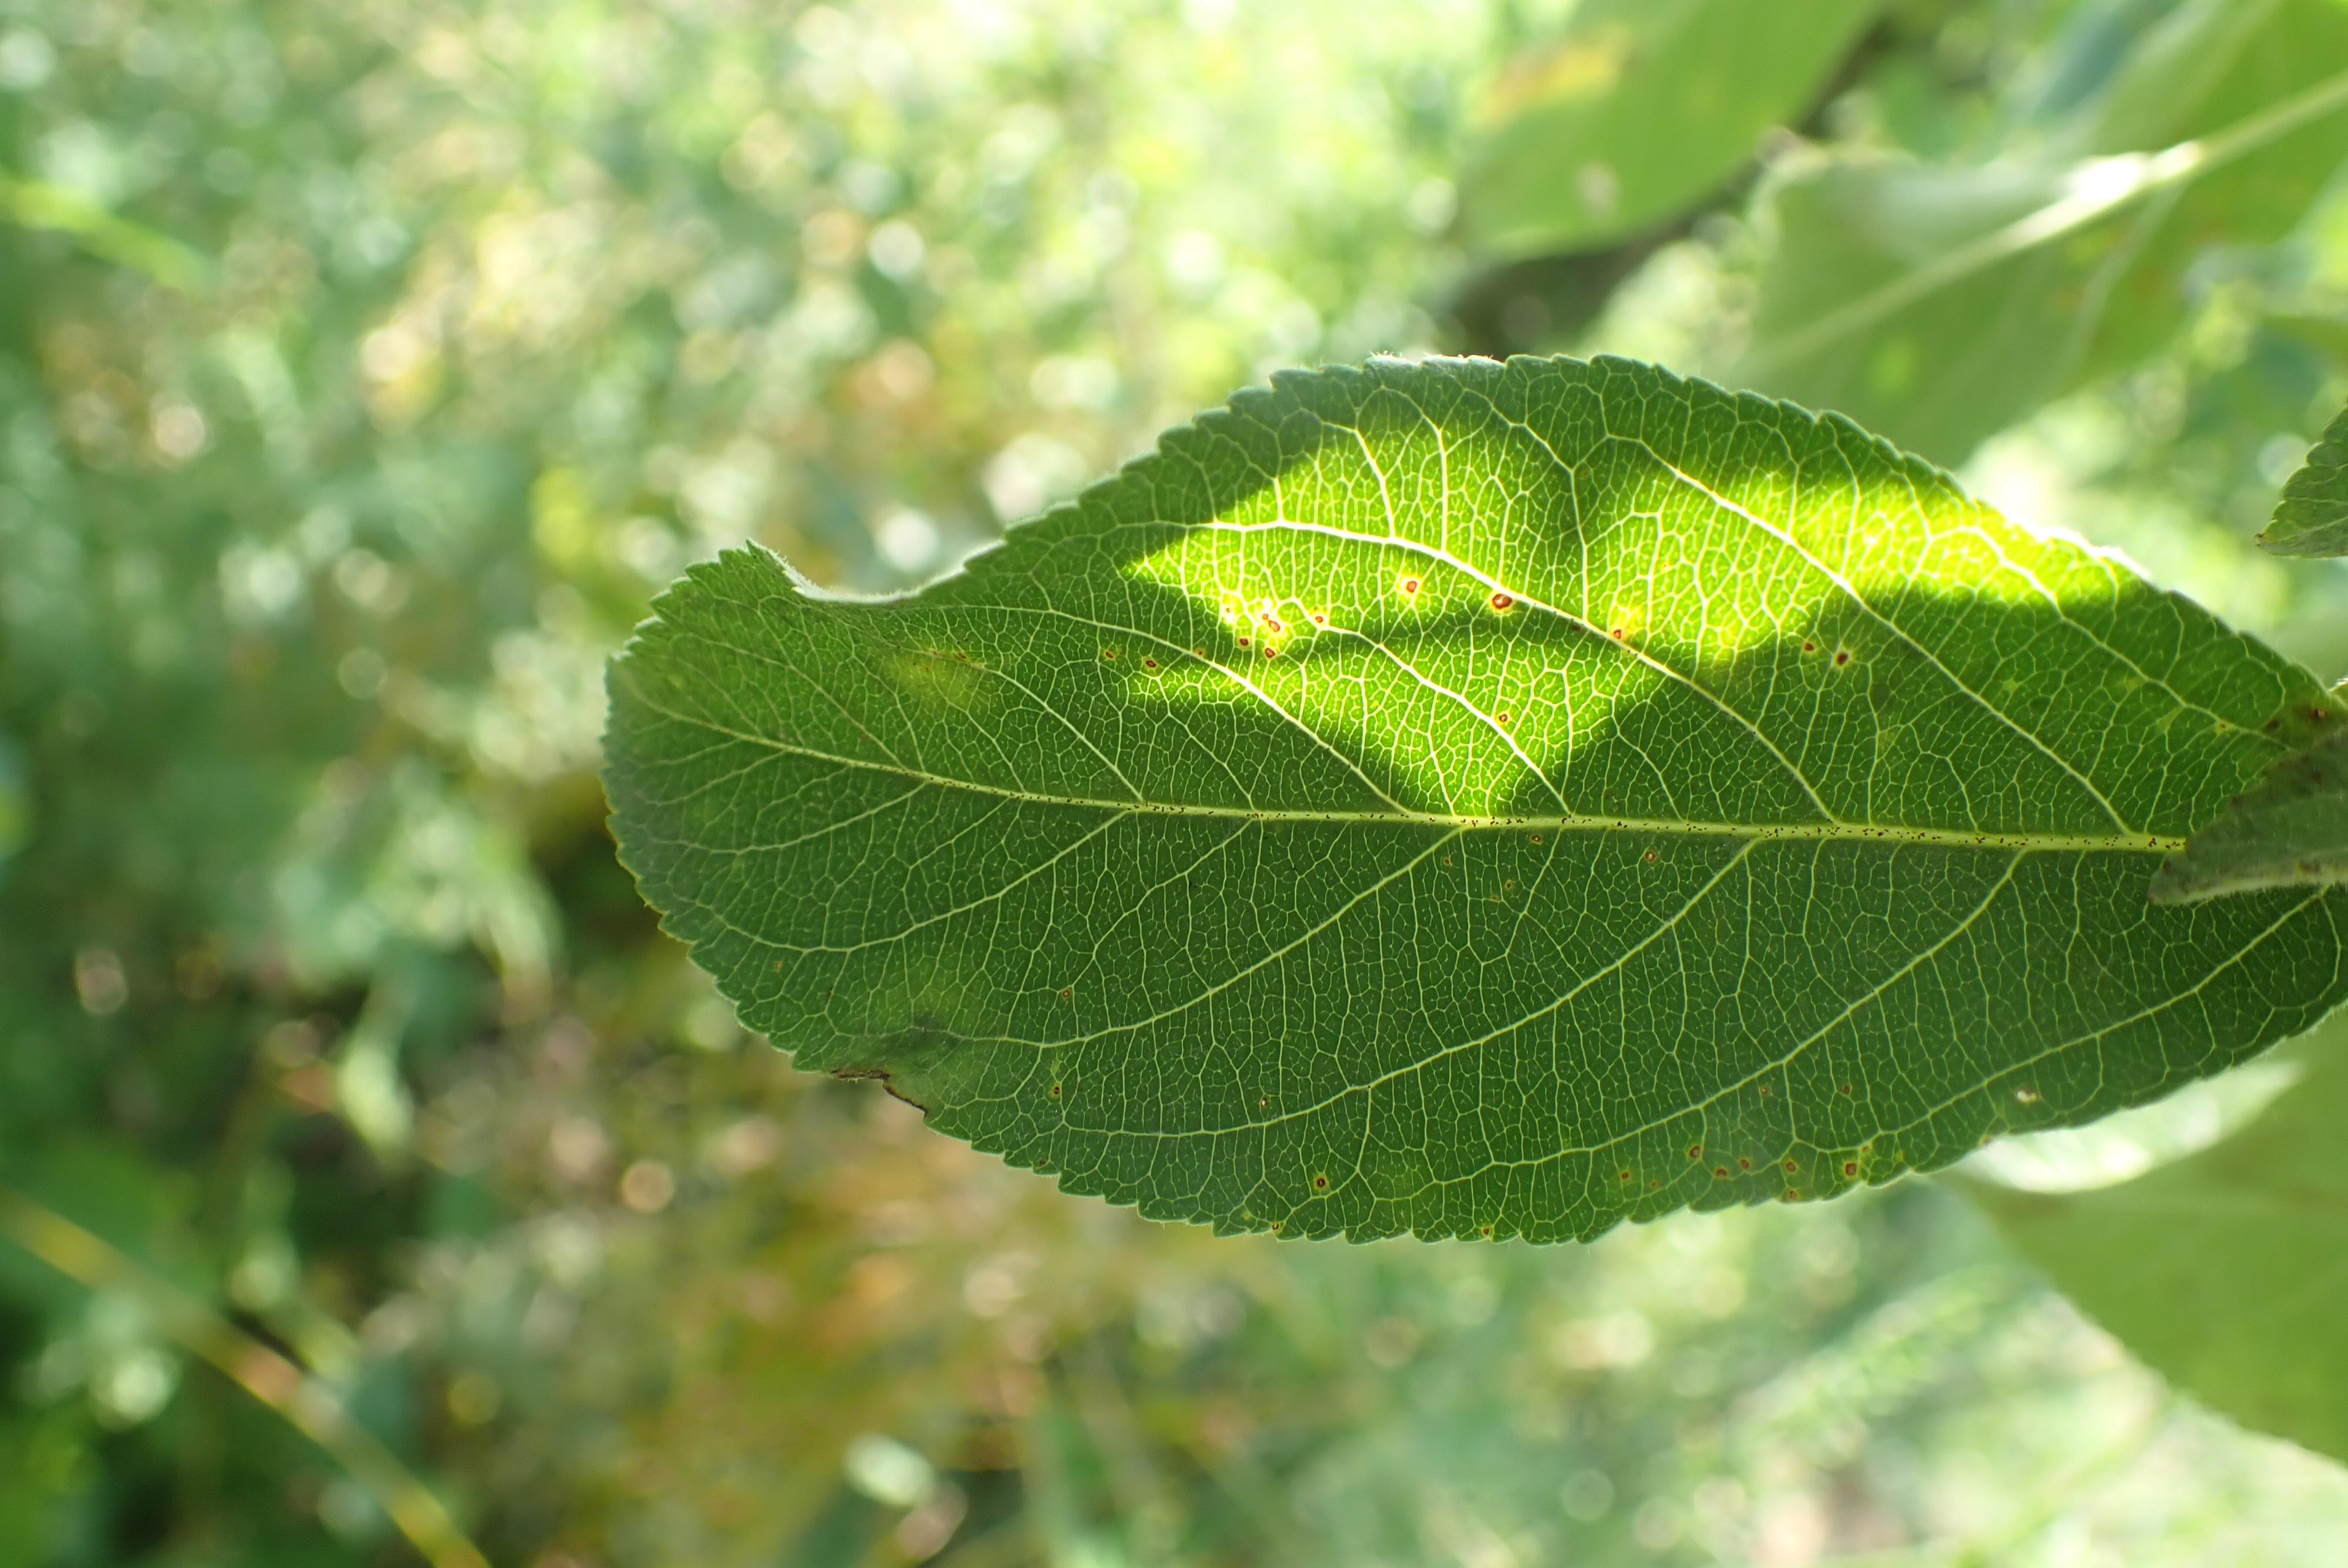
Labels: scab